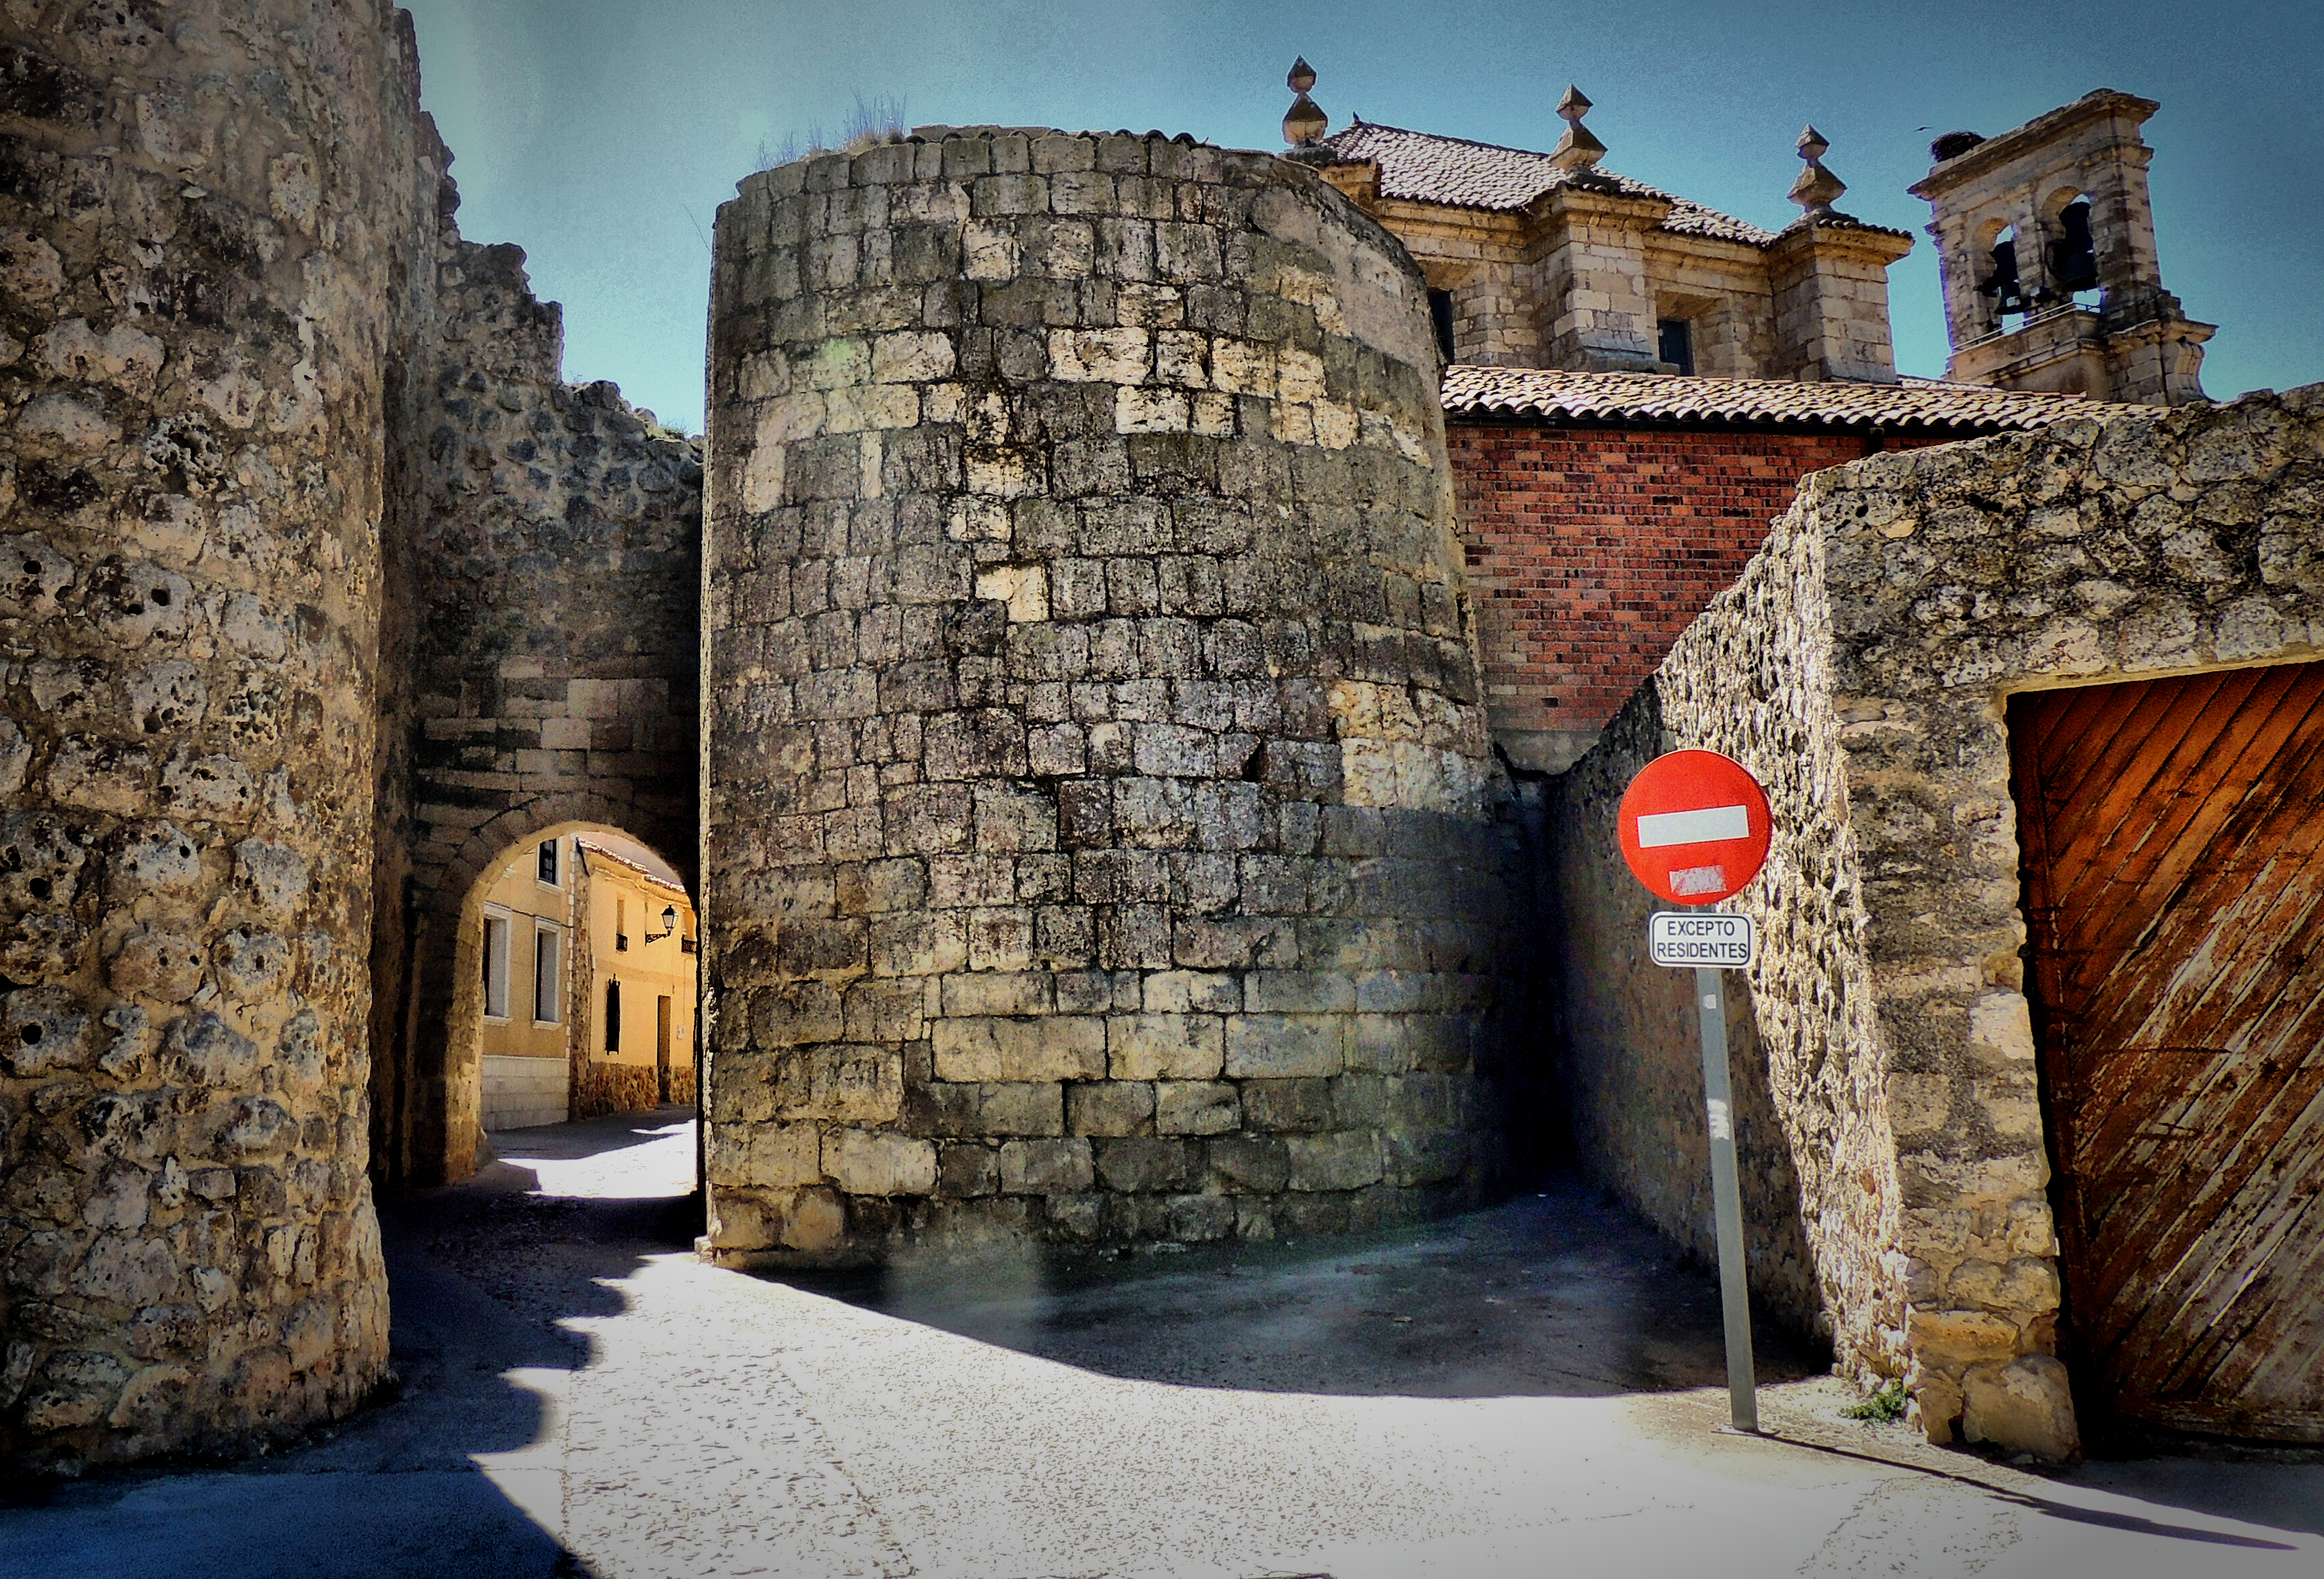
rock, architecture, house, town, building, alley, wall, village, arch, castle, fortification, tourism, temple, ruins, monastery, history, middle ages, urban area, ancient history